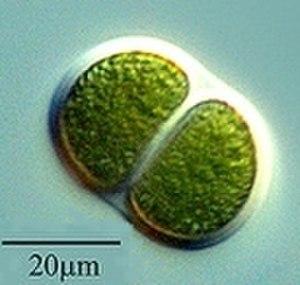
Les Chroococcaceae sont une famille de cyanobactéries de l’ordre des Chroococcales.
Les Chroococcales constituent un ordre de Cyanobactéries.